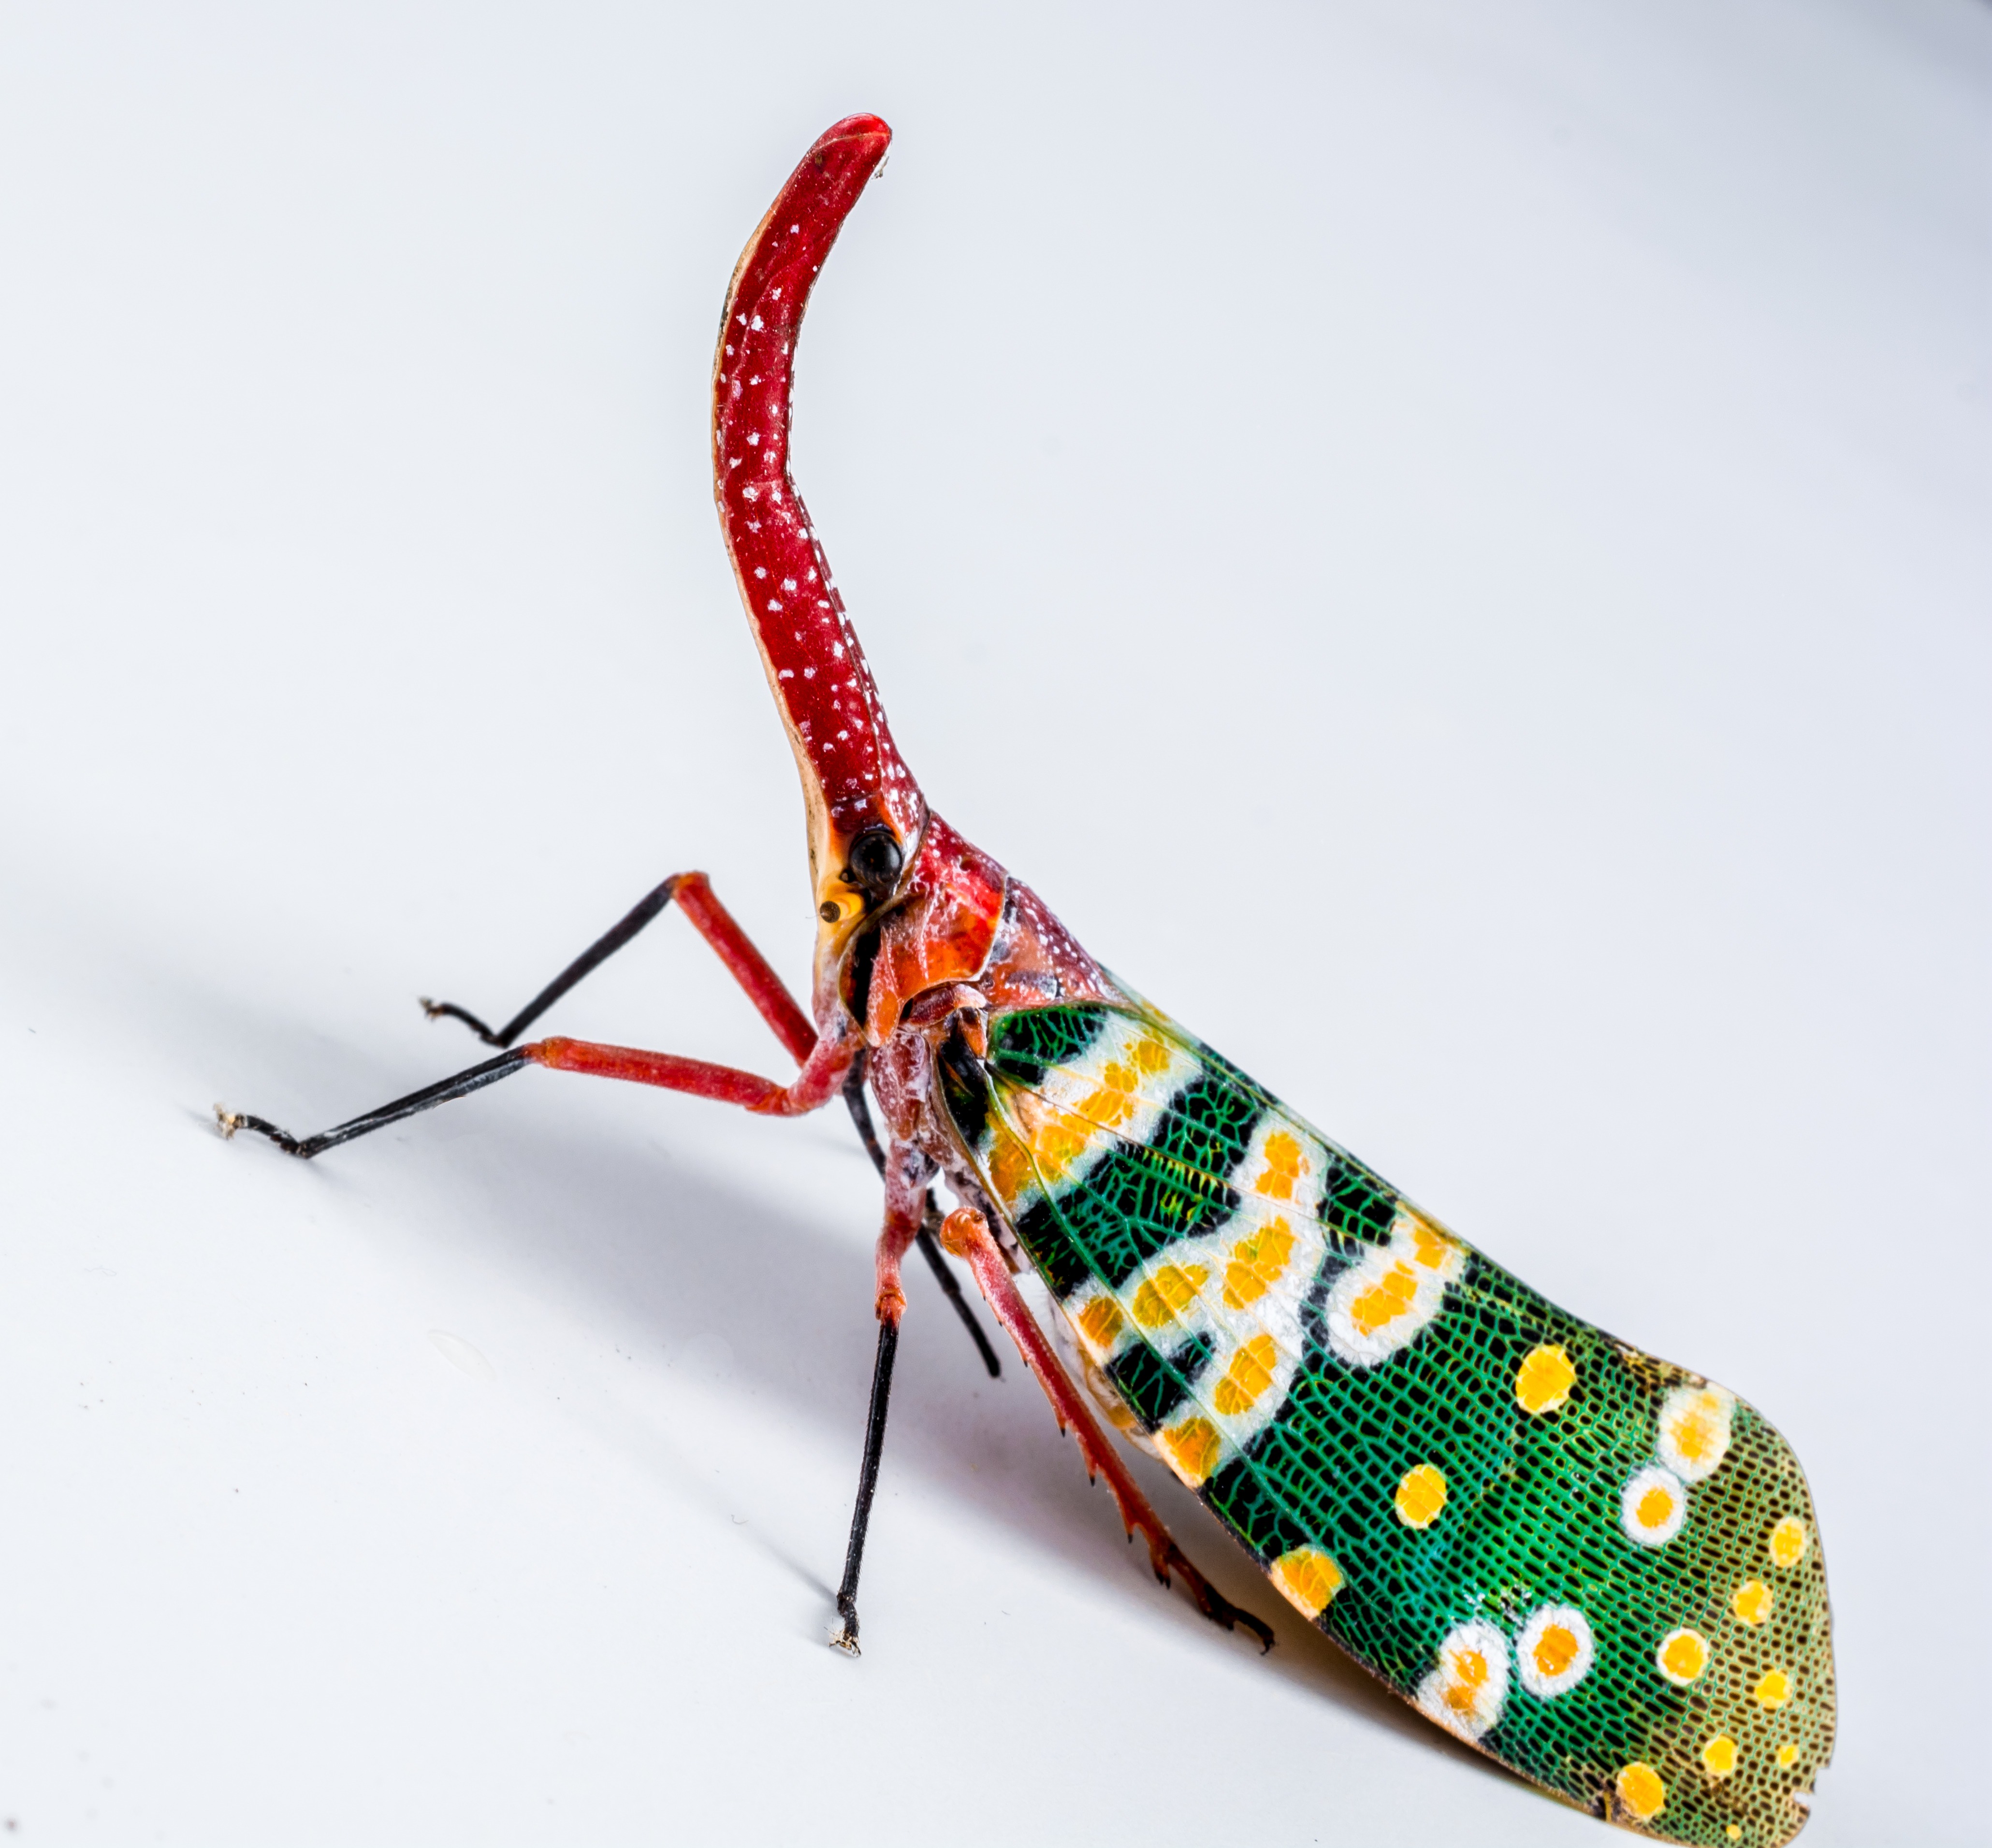
red, insect, colorful, close, invertebrate, long, exotic, hemiptera, auchenorrhyncha, small animal, proboscis, compound eyes, cicada, bill kerfe, distributed, canthigaster cicada, fulgoromorpha, lantern carrier like, lantern makers cicada, punktaugen